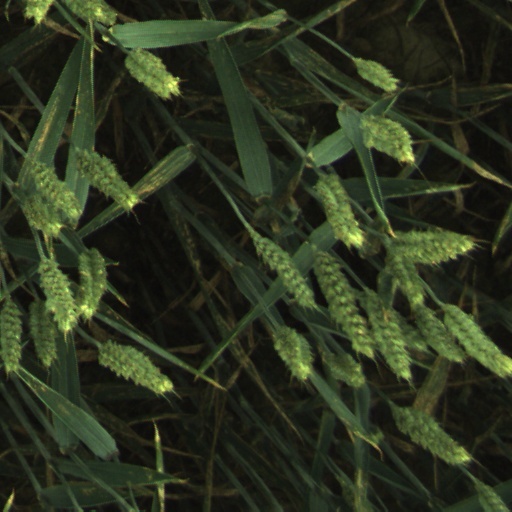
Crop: wheat